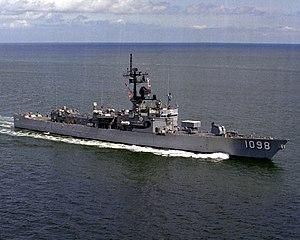
La liste qui suit constitue la liste des frégates de l'United States Navy, la marine de guerre des États-Unis.